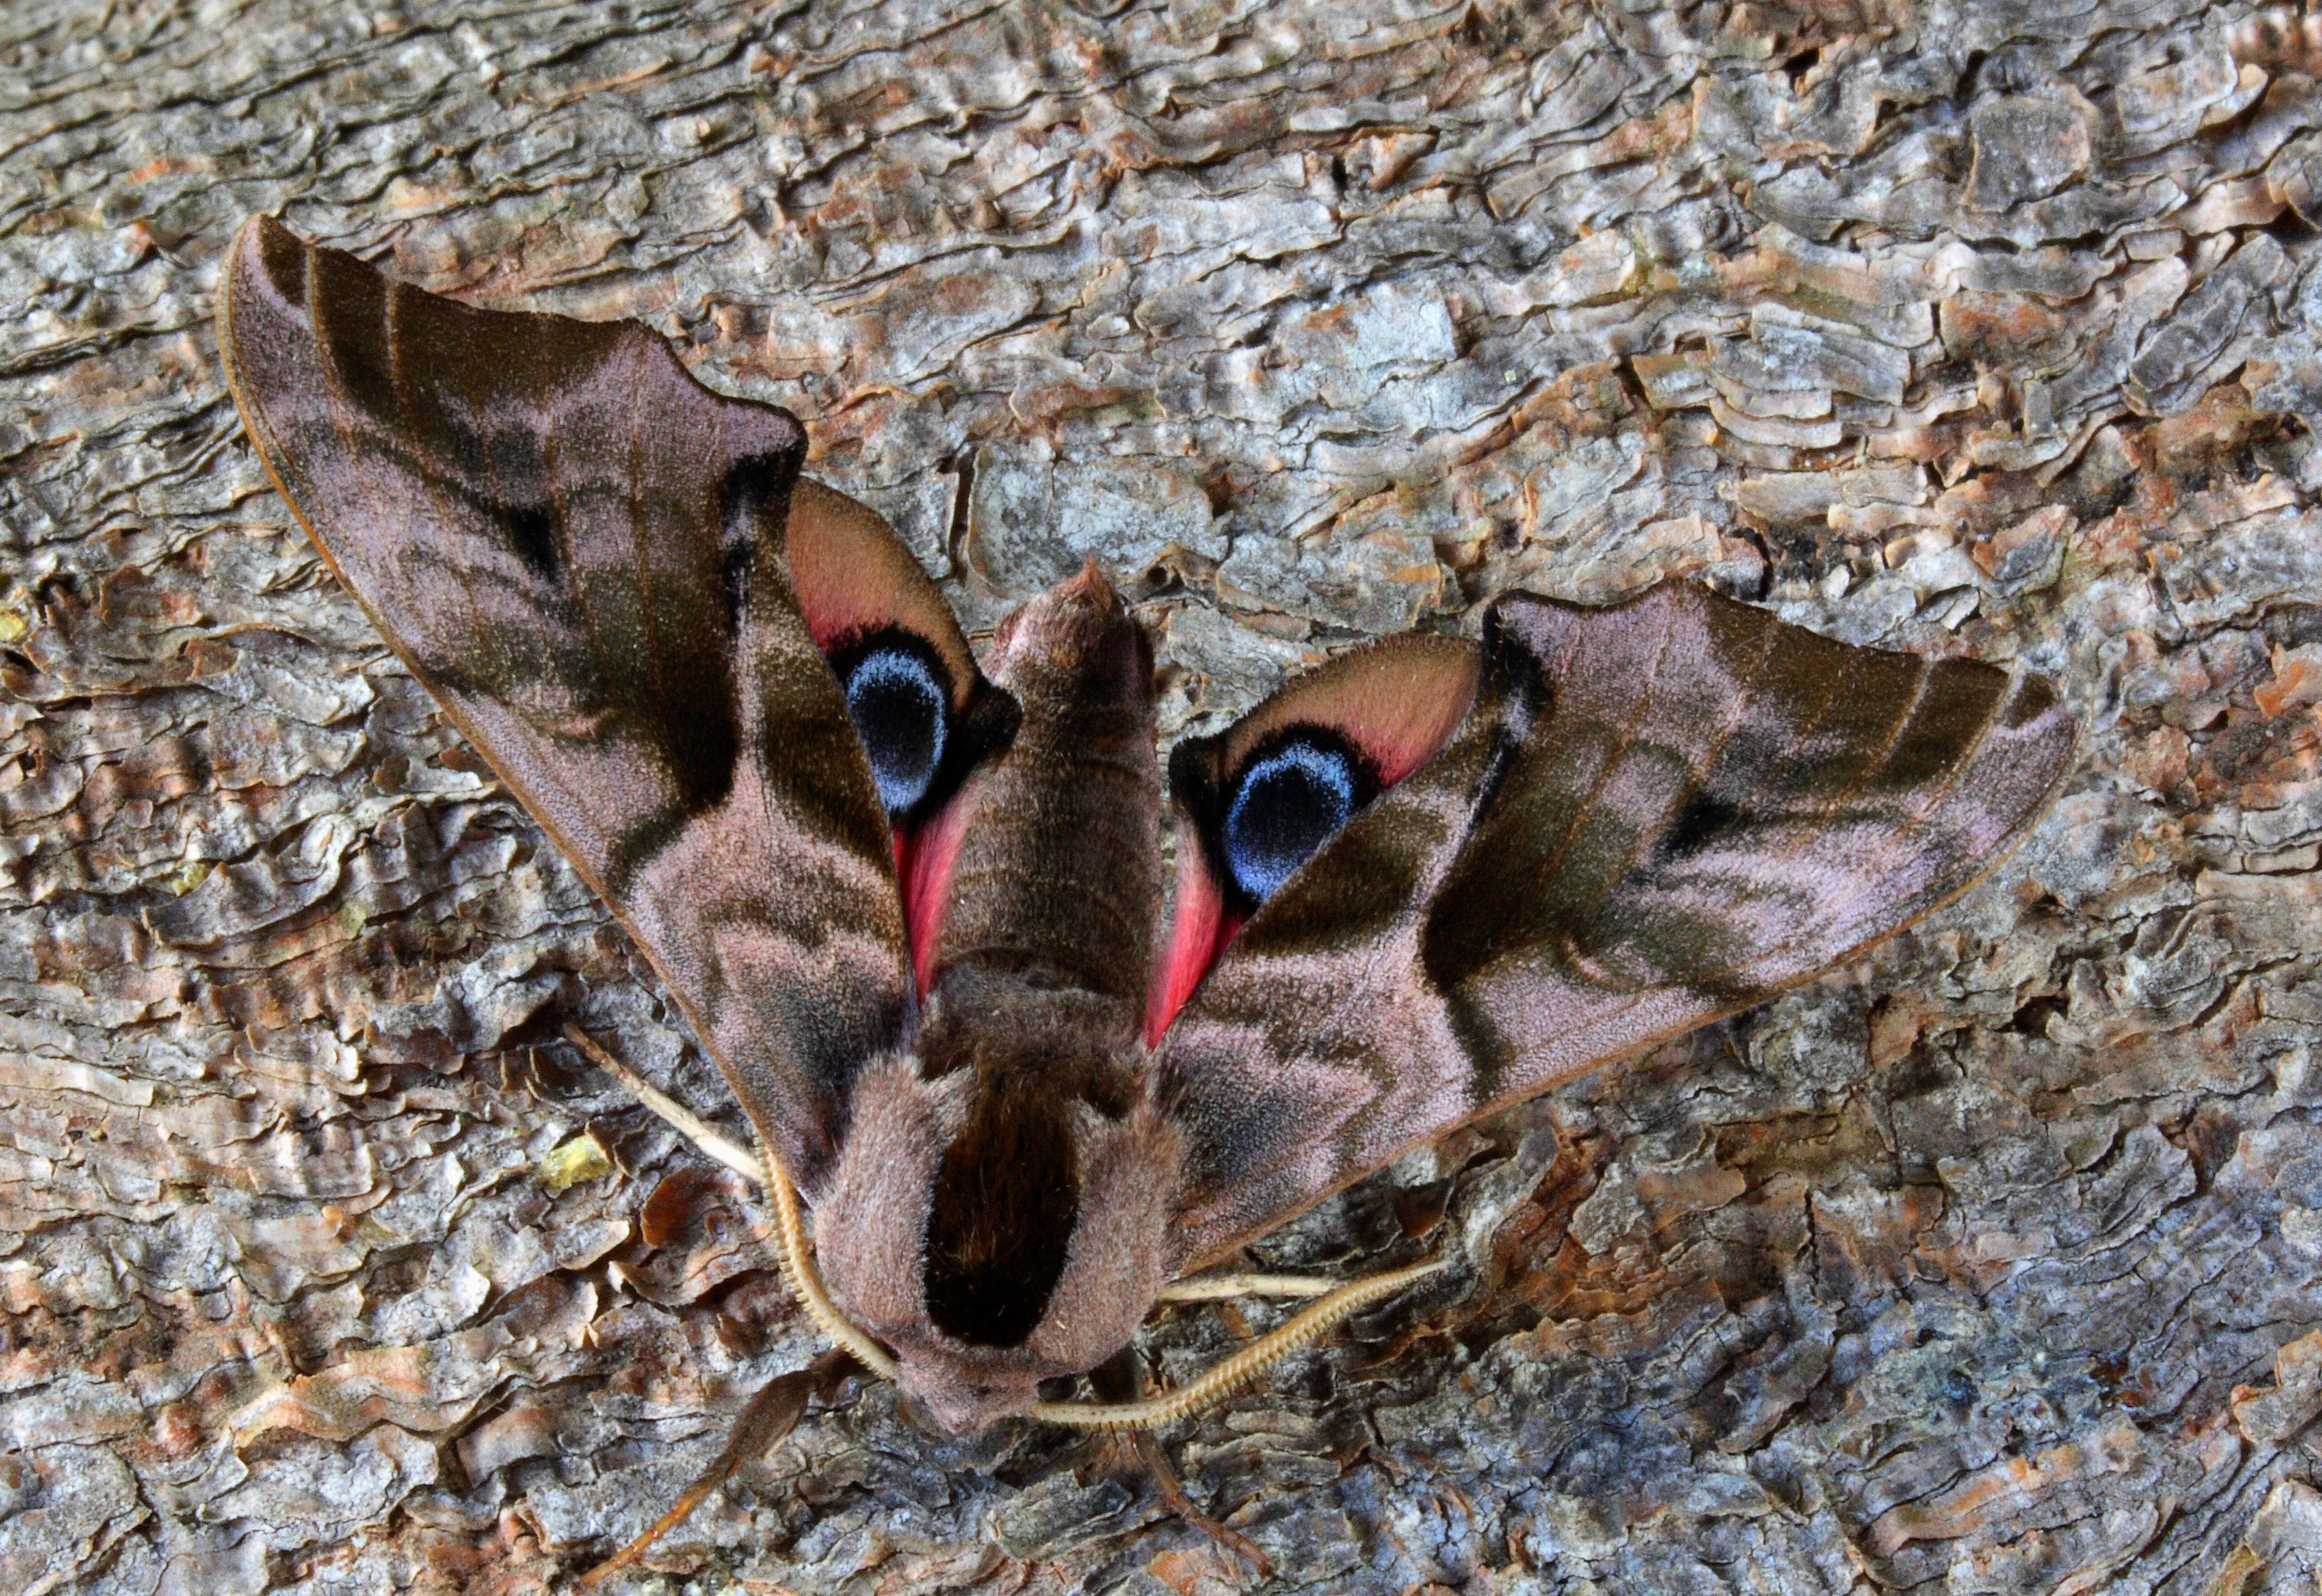
nature, wildlife, insect, macro, moth, fauna, invertebrate, lepidoptera, macro photography